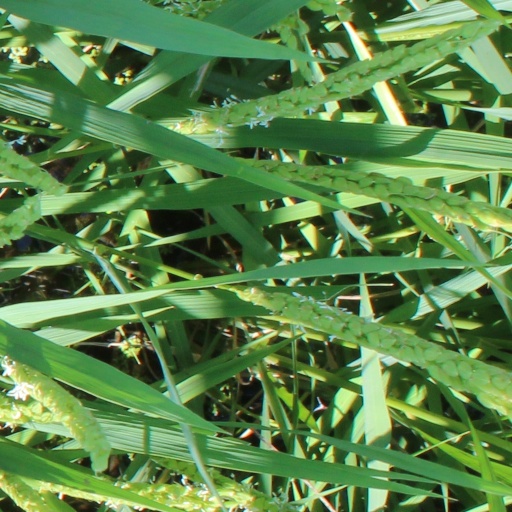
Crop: rice